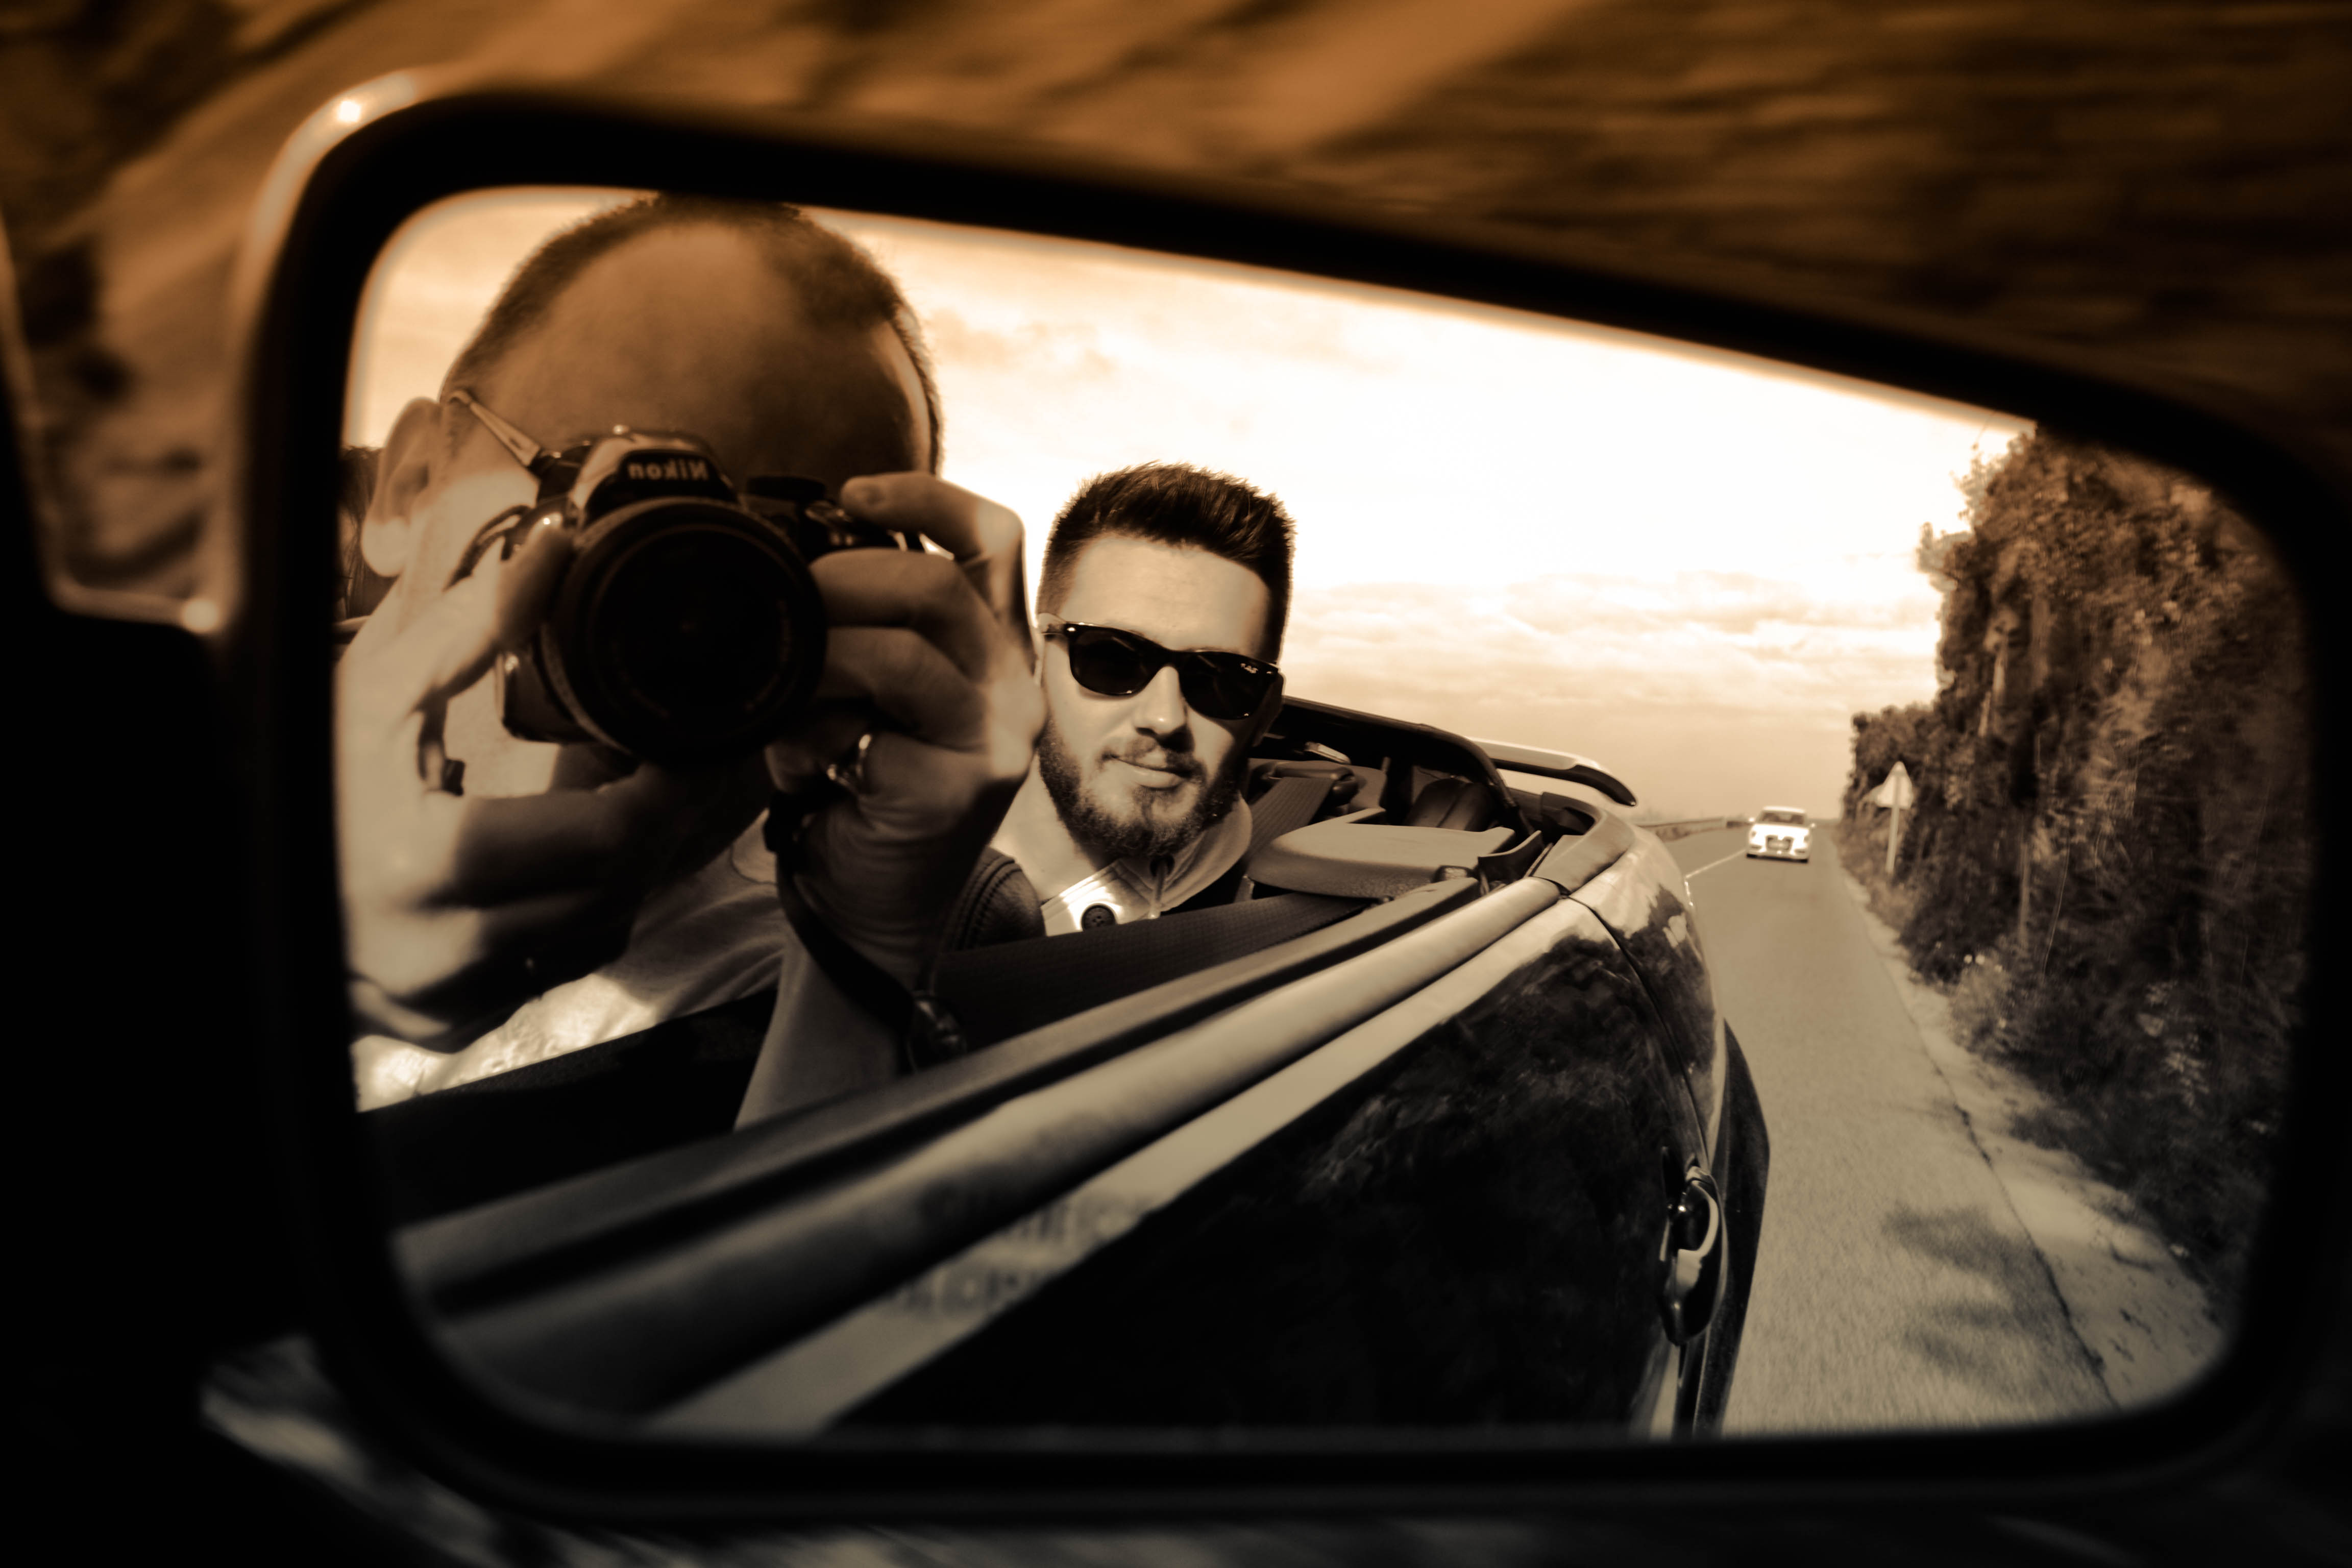
car, photography, driving, europe, portrait, vehicle, nikon, black, route, sunglasses, glasses, photograph, eyewear, miroir, voiture, nikkor, curuyann, fisheye lens, luxury vehicle, vision care